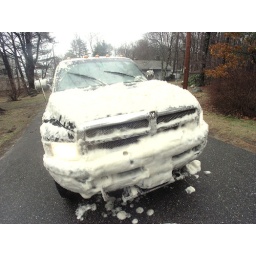
While in the foam, this truck was generating a wake that was higher than we, sitting in the truck, were.